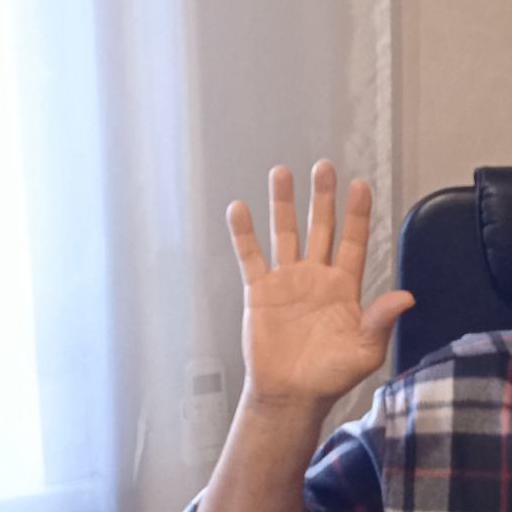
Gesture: palm